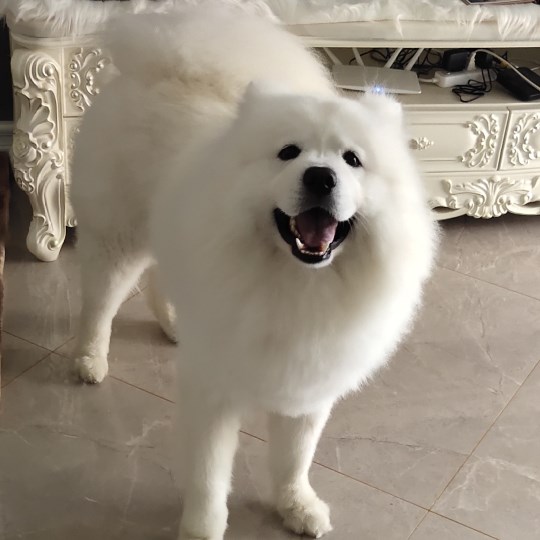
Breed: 2192-n000088-Samoyed